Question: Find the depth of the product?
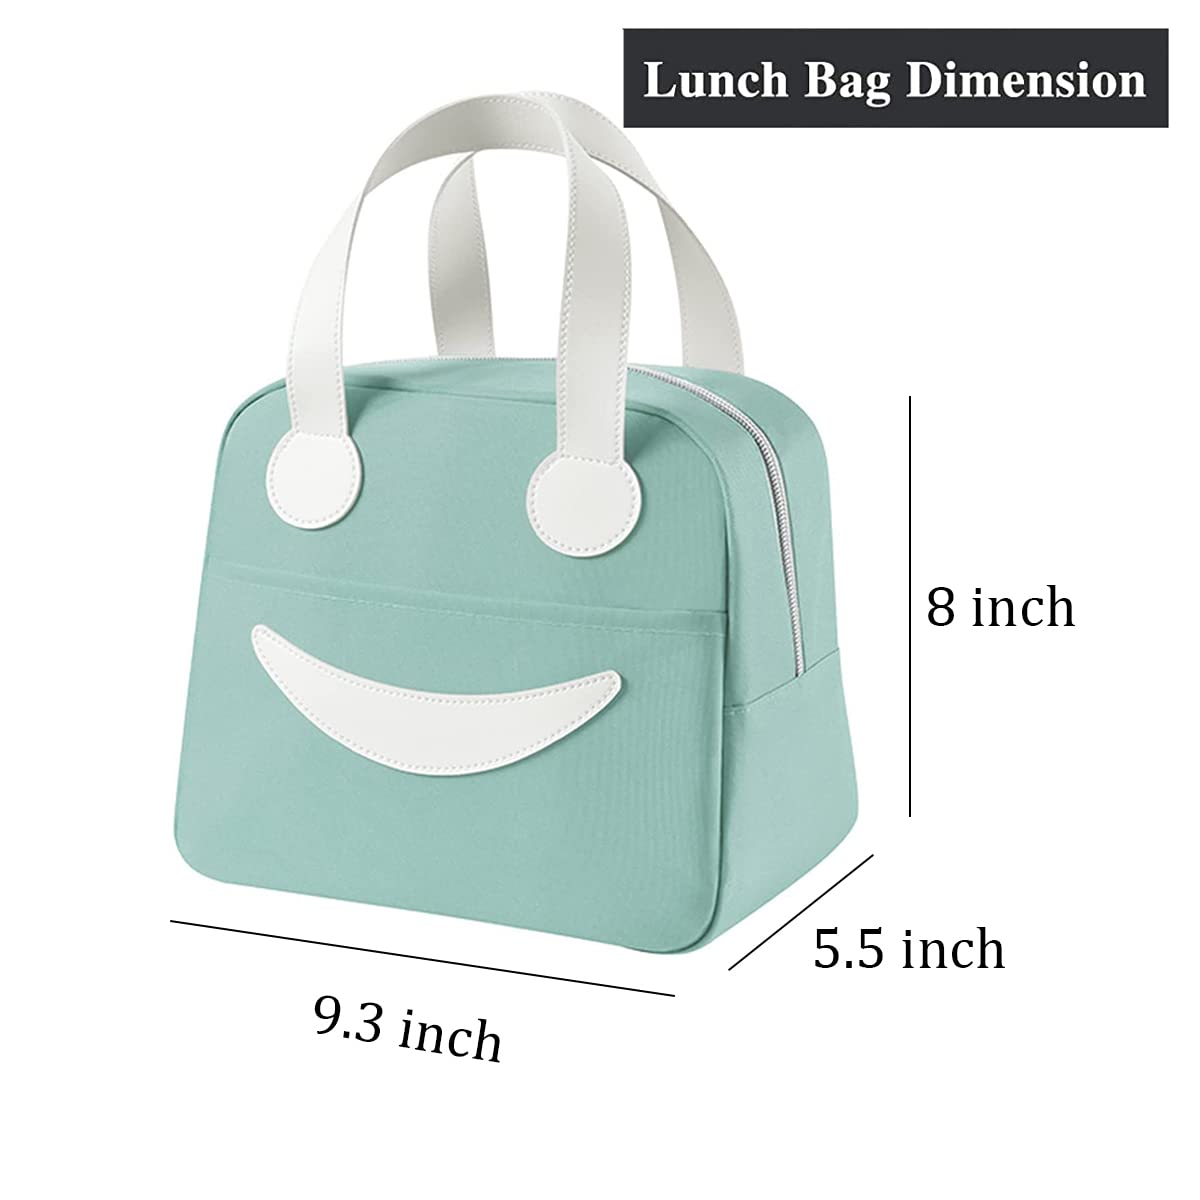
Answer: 9.3 inch